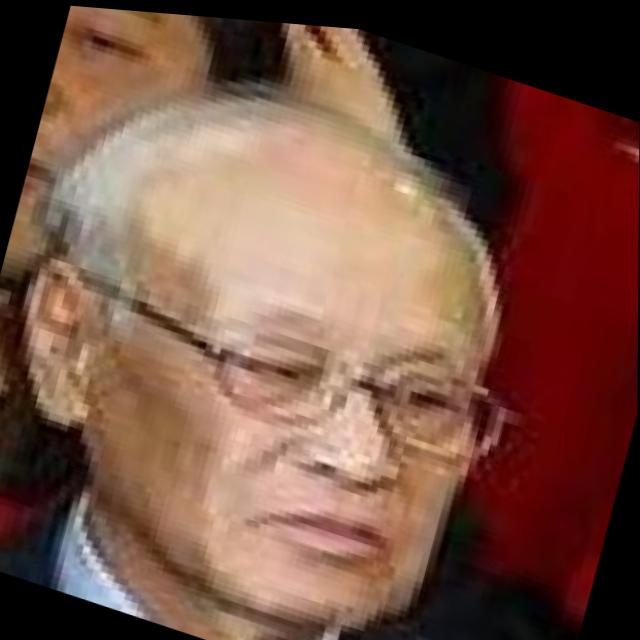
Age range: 45-64